Royal Oak post office shooting

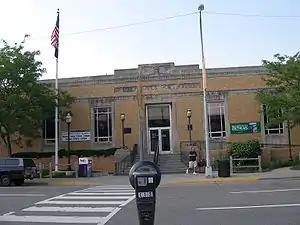
Royal Oak Post Office, 2009

On November 14, 1991, a mass shooting occurred at the United States Post Office in Royal Oak, Michigan, United States. In the incident, a disgruntled former postal worker, identified as 31-year-old Thomas McIlvane, shot and killed four post office employees before committing suicide.